Teodoro Celli

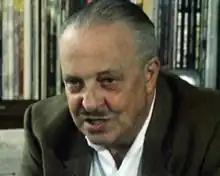
Teodoro Celli in a 1980s documentary

He was born in Parma in 1917. After studying piano and composition in Milan, the city where he grew up and where he graduated in literature, in 1941 he began to collaborate with newspapers and weeklies (including "Oggi").